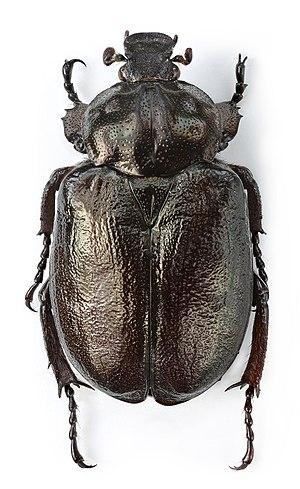
Le pique-prune ou scarabée pique-prune est une espèce d'insectes coléoptères de la famille des Scarabaeidae, de la sous-famille des Cetoniinae.